Space Tyrant

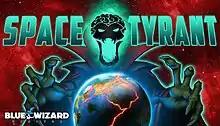

Space Tyrant is a strategy video game developed by Blue Wizard Digital. It uses a streamlined version of 4X gameplay in which players conquer the galaxy as an evil tyrant.